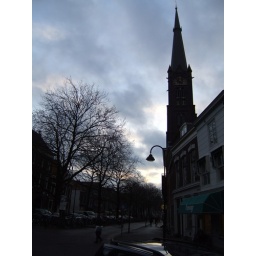
A rather moody shot of the clock tower of the church in the market square.